Fimo

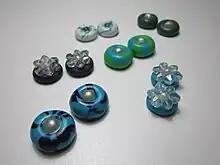
Sets of earrings made of fimo

Fimo and other polymer clay products can be worked in a variety of techniques: